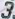
Number: 3